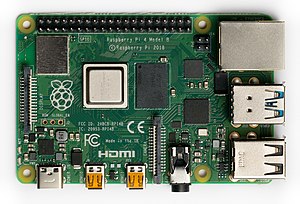
Raspberry Pi
Raspberry Pi 4 B, introduceret juni 2019. Den har 1,5 GHz 64-bit quad core ARM Cortex-A72.
Raspberry Pi 4, Raspberry Pi 3, Raspberry Pi 2 og Raspberry Pi er single-board computere i kreditkort størrelse udviklet i Storbritannien af Raspberry Pi Foundation med formålet at stimulere læringen af grundlæggende datalogi i skolerne.